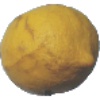
Label: Lemon 1